Franco Bordoni

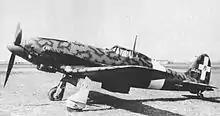
Regia Aeronautica C.205V. Bordoni was one of the very few "Regia Aeronautica" pilots allowed to fly this outstanding dogfighter.

He obtained his last air victory with 83 "Squadriglia", in 3° "Stormo", flying a C.205. On 5 September 1943, just three days before Italian armistice of Cassibile he shot down a B-17 Flying Fortress, off Civitavecchia, on the Latium coast.